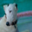
Label: dog